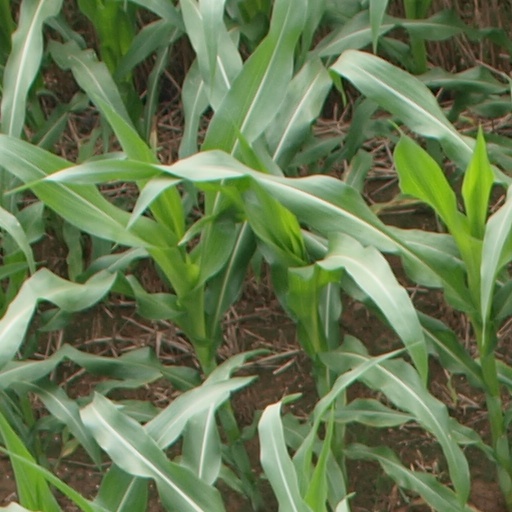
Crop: maize; corn